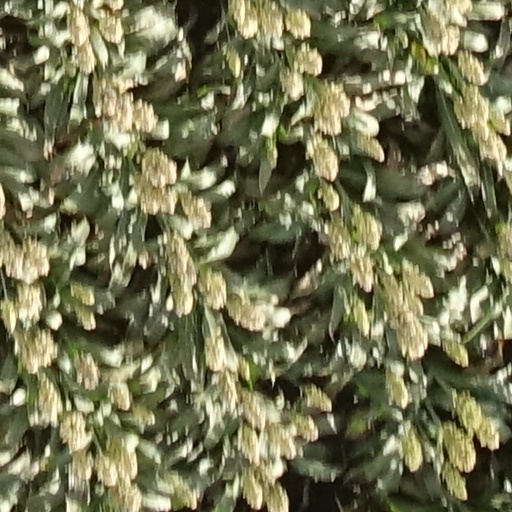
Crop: sorghum